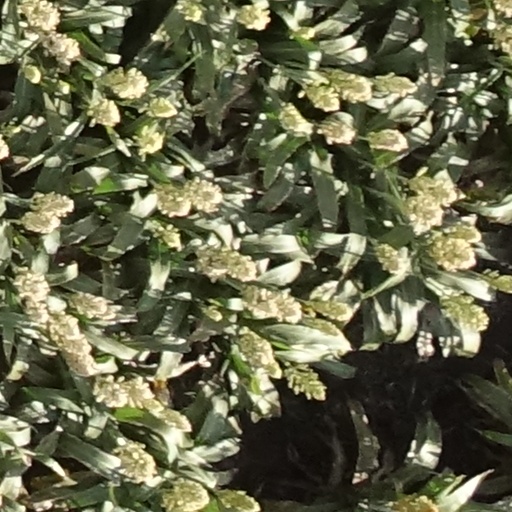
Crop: sorghum